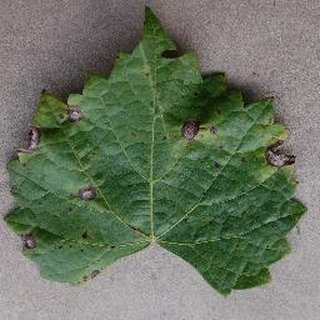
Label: grape_black_rot